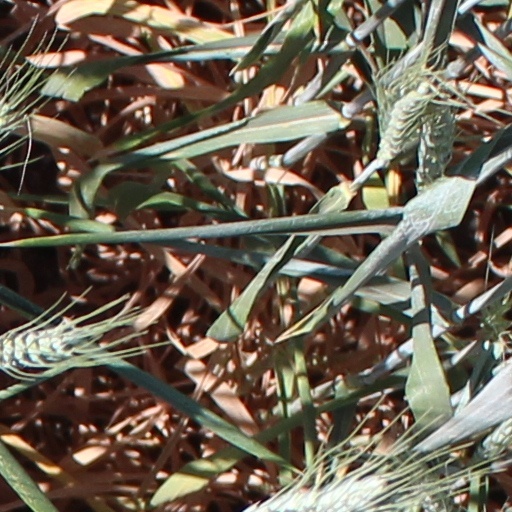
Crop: wheat